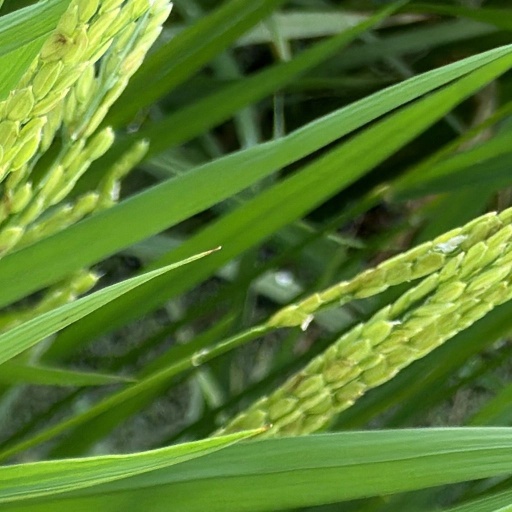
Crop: rice